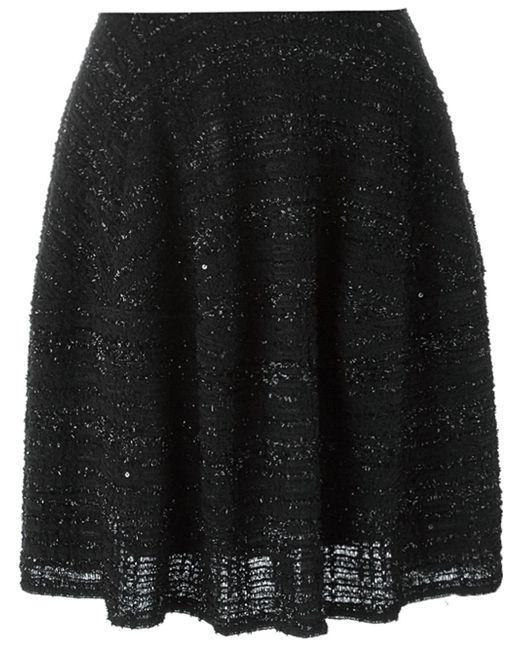
damen, schwarz, Spitzenmischung, bequem, knielang, Rock